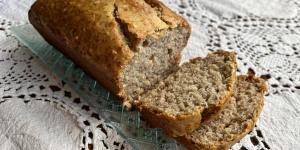
bizcocho de platano y avena